Scientific citation

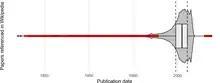
Years of publication of a set of analyzed scientific articles referenced in Wikipedia

Recommendation systems sometimes also use citations to find similar studies to the one the user is currently reading or that the user may be interested in and may find useful. Better availability of integrable open citation information could be useful in addressing the "overwhelming amount of scientific literature".